Khulna

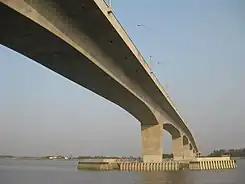

During the Bangladesh Liberation War, the Pakistan Army created the 314th "ad hoc" Brigade to hold Khulna. The city's Mukti Bahini fighters were part of sector 8 under the command of Major Abu Osman Chowdhury and, later, under Major Mohammad Abdul Monjur.